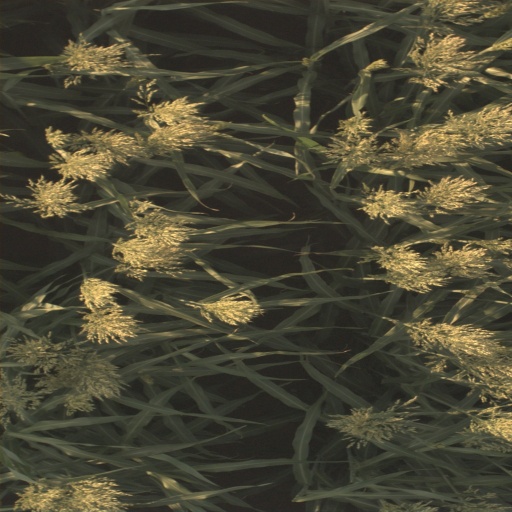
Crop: sorghum